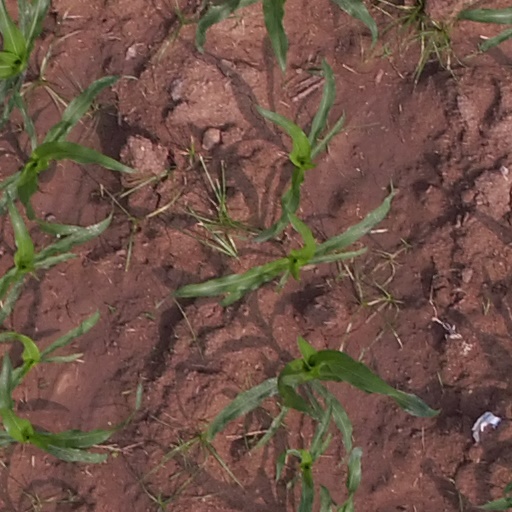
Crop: maize; corn